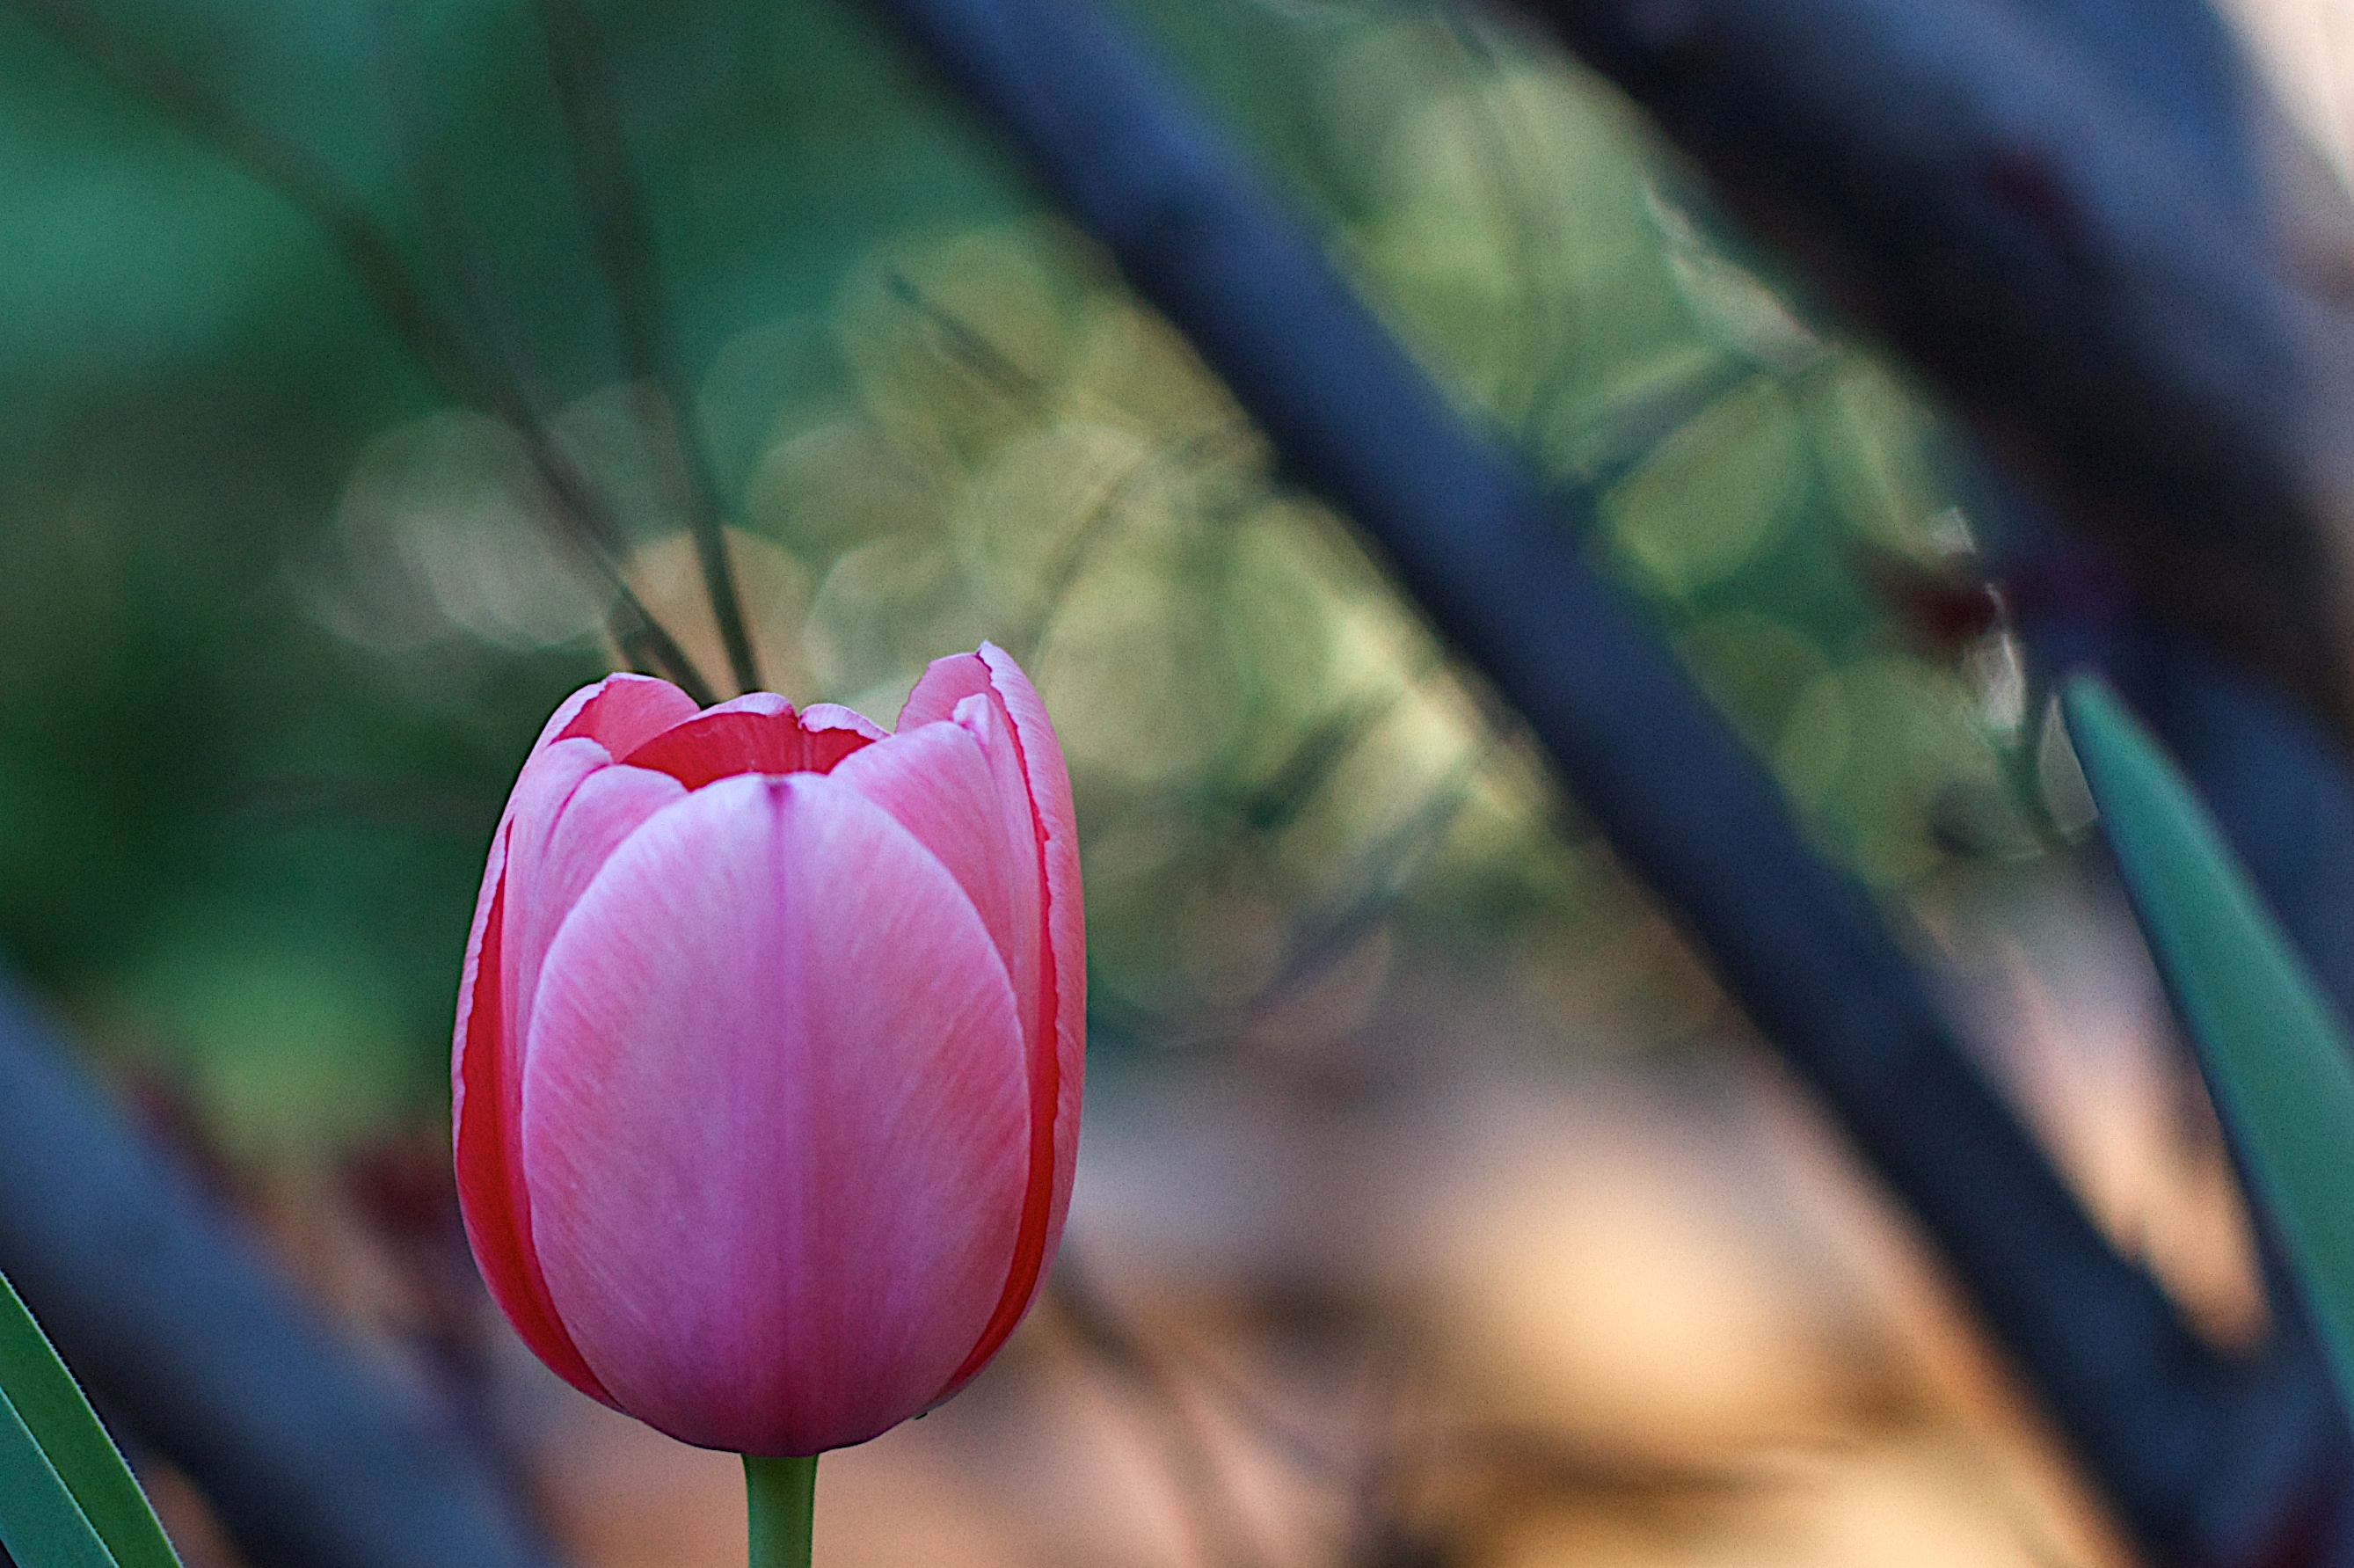
blossom, bokeh, plant, photography, leaf, flower, petal, tulip, green, red, color, botany, flora, close up, 2016366, macro photography, flowering plant, plant stem, land plant